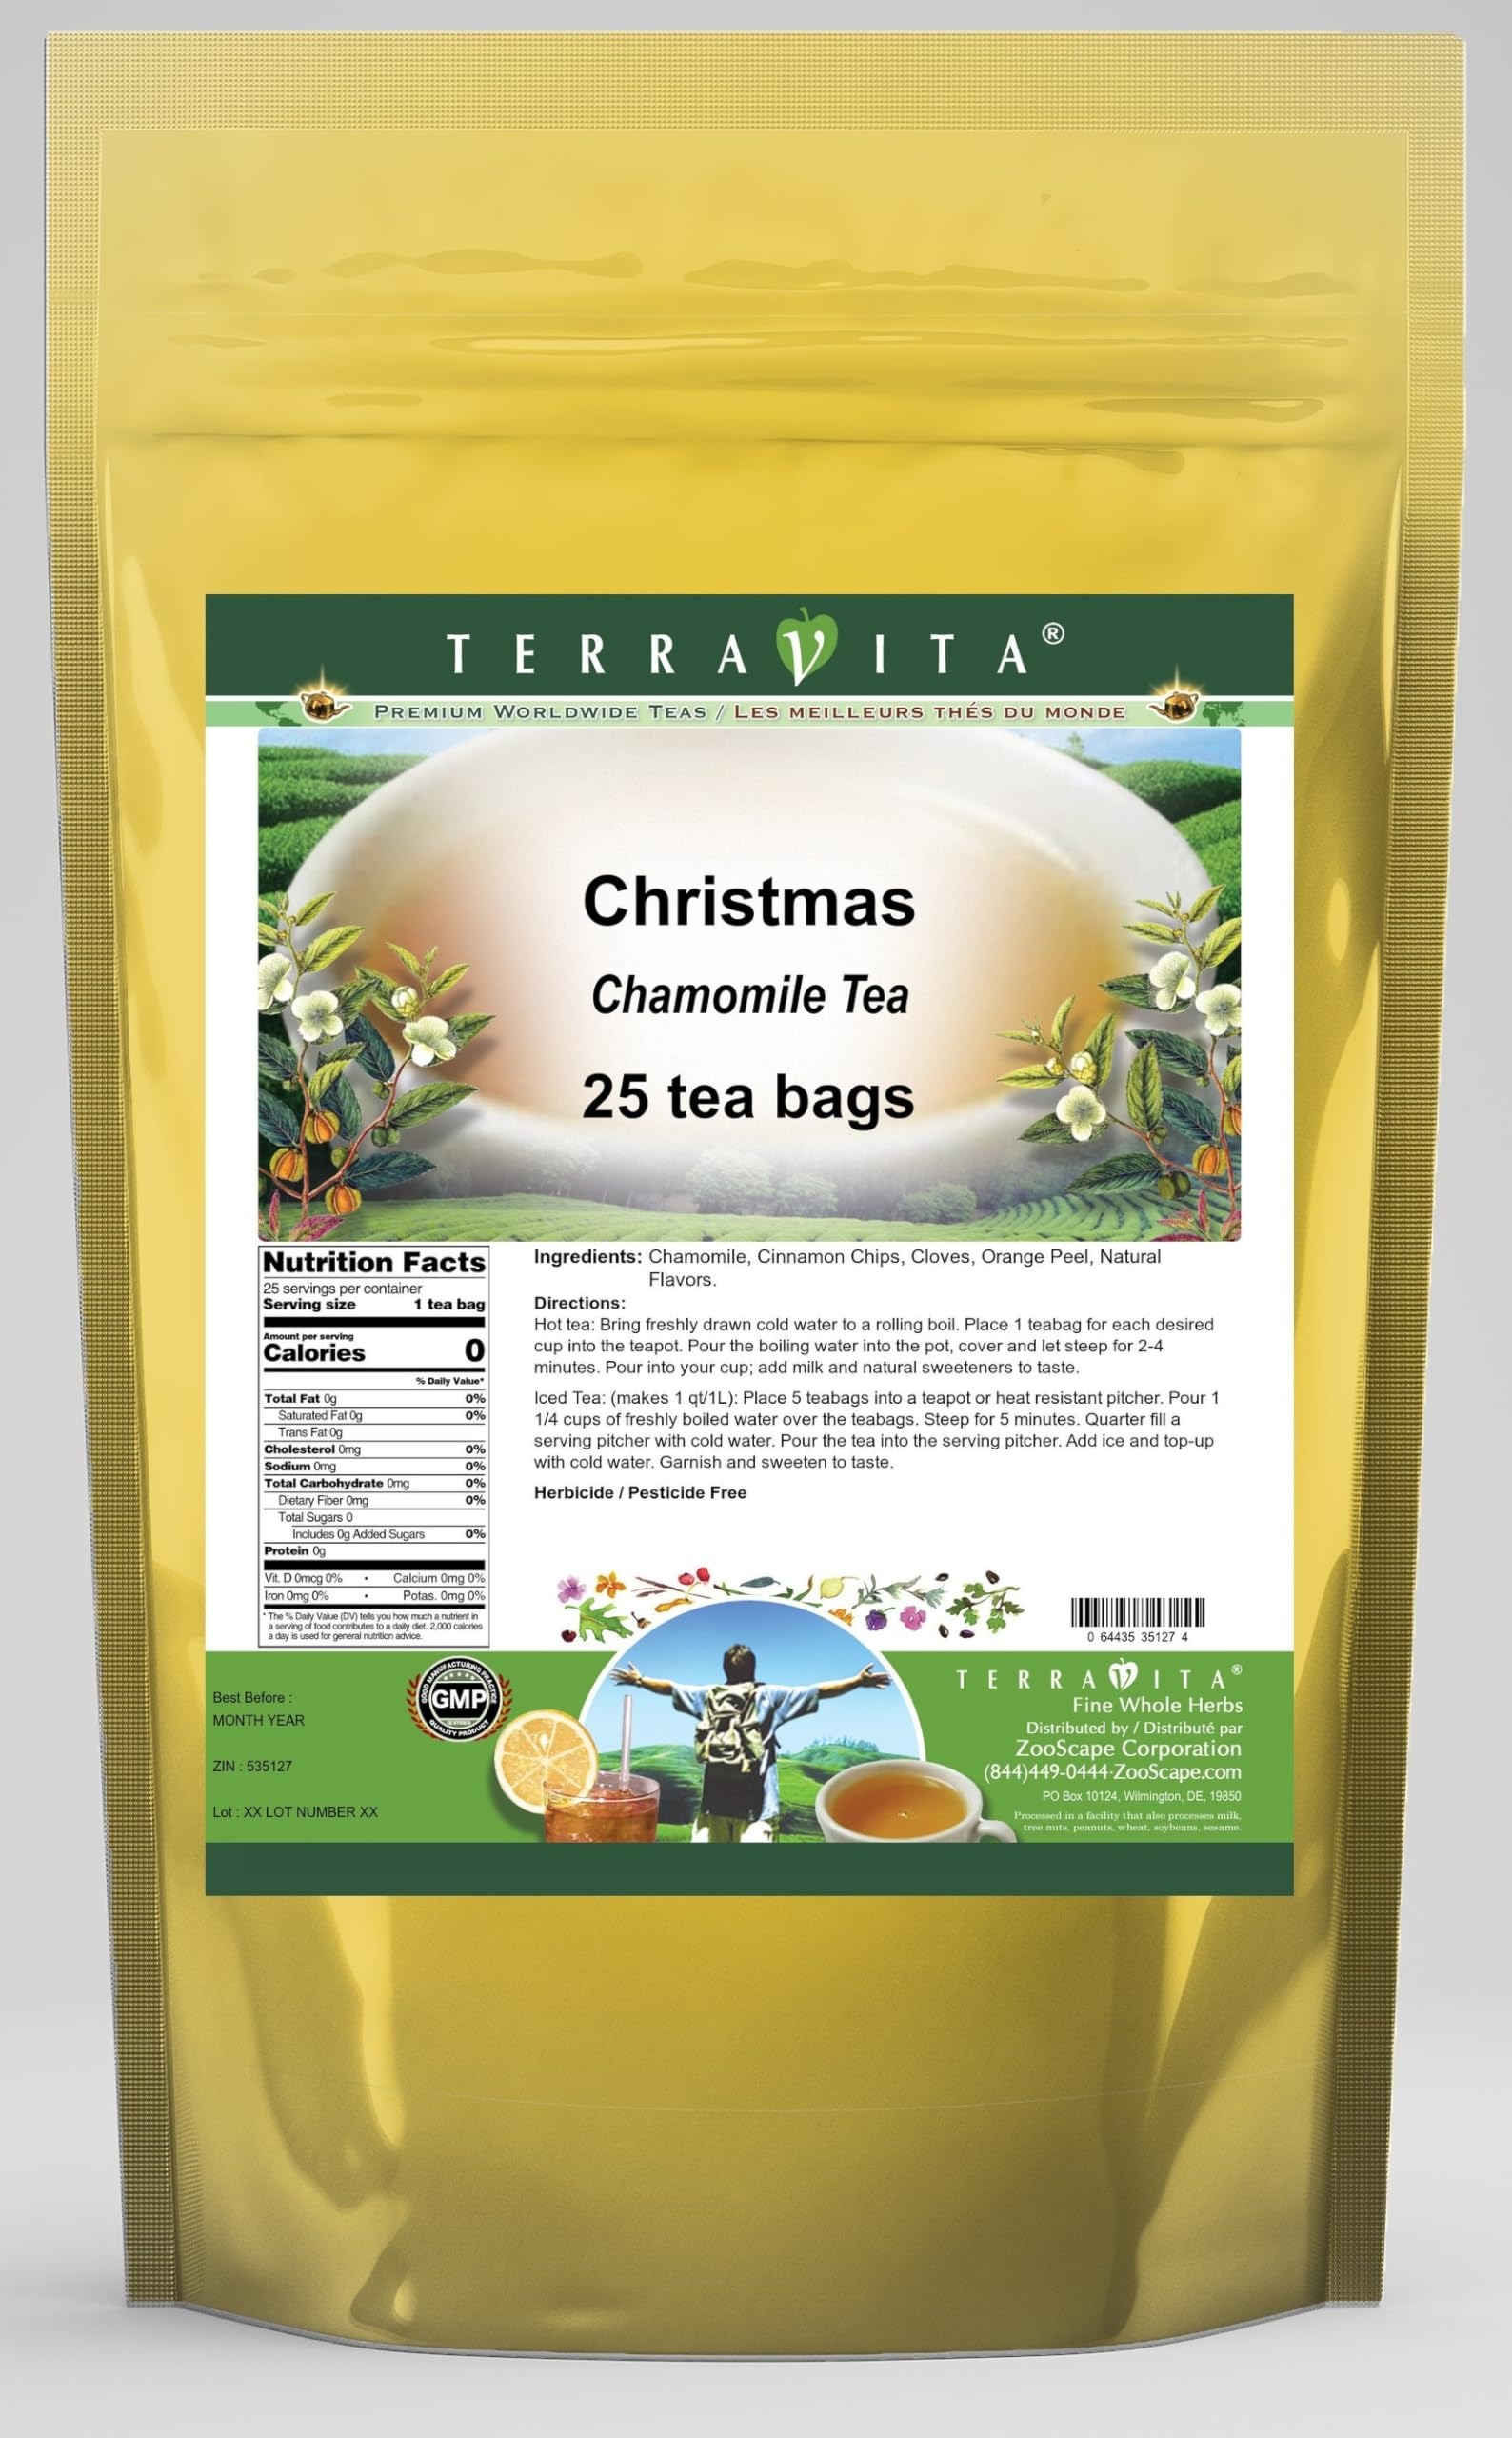
Item Name: Christmas Chamomile Tea (25 tea bags, ZIN: 535127) - 3 Pack
Bullet Point 1: Our Christmas Chamomile Tea is a delicious flavored Chamomile tea with Cinnamon Chips, Cloves and Orange Peel that you will enjoy relaxing with anytime! The natural Christmas taste is delicious! - Ingredients: Chamomile tea, Cinnamon Chips, Cloves, Orange Peel and Natural Gingerbread Flavor.
Bullet Point 2: No fillers.
Bullet Point 3: Manufacturer: TerraVita
Bullet Point 4: Size: 25 tea bags
Bullet Point 5: Chamomile Tea Bags - Packed in a convenient upright pouch!
Product Description: Our Christmas Chamomile Tea is a delicious flavored Chamomile tea with Cinnamon Chips, Cloves and Orange Peel that you will enjoy relaxing with anytime! The natural Christmas taste is delicious! - Ingredients: Chamomile tea, Cinnamon Chips, Cloves, Orange Peel and Natural Gingerbread Flavor. - Hot tea brewing method: Bring freshly drawn cold water to a rolling boil. Place 1 teabag for each desired cup into the teapot. Pour the boiling water into the pot, cover and let steep for 2-4 minutes. Pour into your cup; add milk and natural sweeteners to taste. - Iced tea brewing method: (to make 1 liter/quart): Place 5 teabags into a teapot or heat resistant pitcher. Pour 1 1/4 cups of freshly boiled water over the teabags. Steep for 5 minutes. Quarter fill a serving pitcher with cold water. Pour the tea into the serving pitcher. Add ice and top-up with cold water. Garnish and sweeten to taste. - TerraVita is an exclusive line of premium-quality, natural source products that use only the finest, purest and most potent ingredients found around the world. TerraVita is hallmarked by the highest possible standards of purity, potency, stability and freshness. All of our products are prepared with the highest elements of quality control, from raw materials through the entire manufacturing process, up to and including the moment that the bottles or bags are sealed for freshness and shipped out to you. Our highest possible standards are certified by independent laboratories and backed by our personal guarantee. - TerraVita exists to meet and ensure your family's health and wellness without the harmful effects of chemicals and health products. We strive to make all of our products affordable and reliable and are constantly searching the market to maintain our affordability and to look fo
Value: 75.0
Unit: Count

Price: 51.77